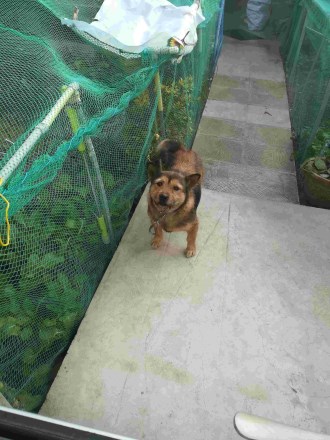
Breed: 3336-n000121-chinese_rural_dog